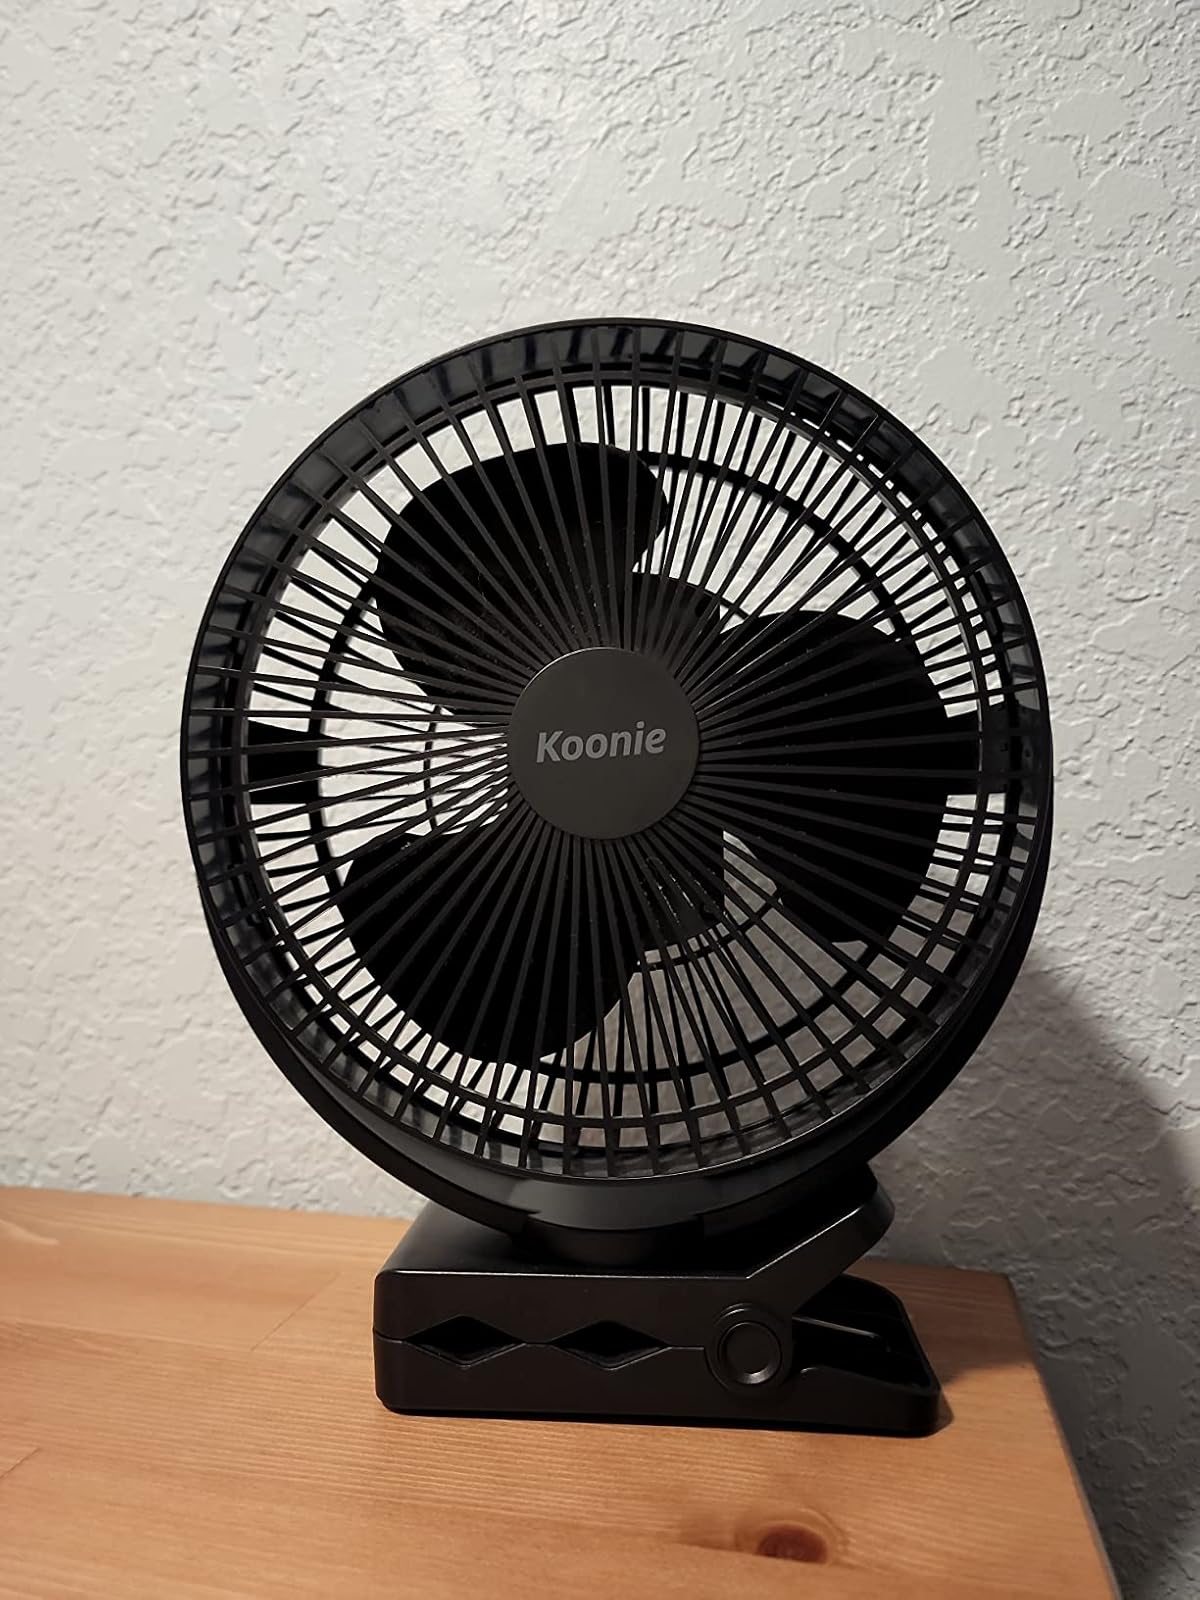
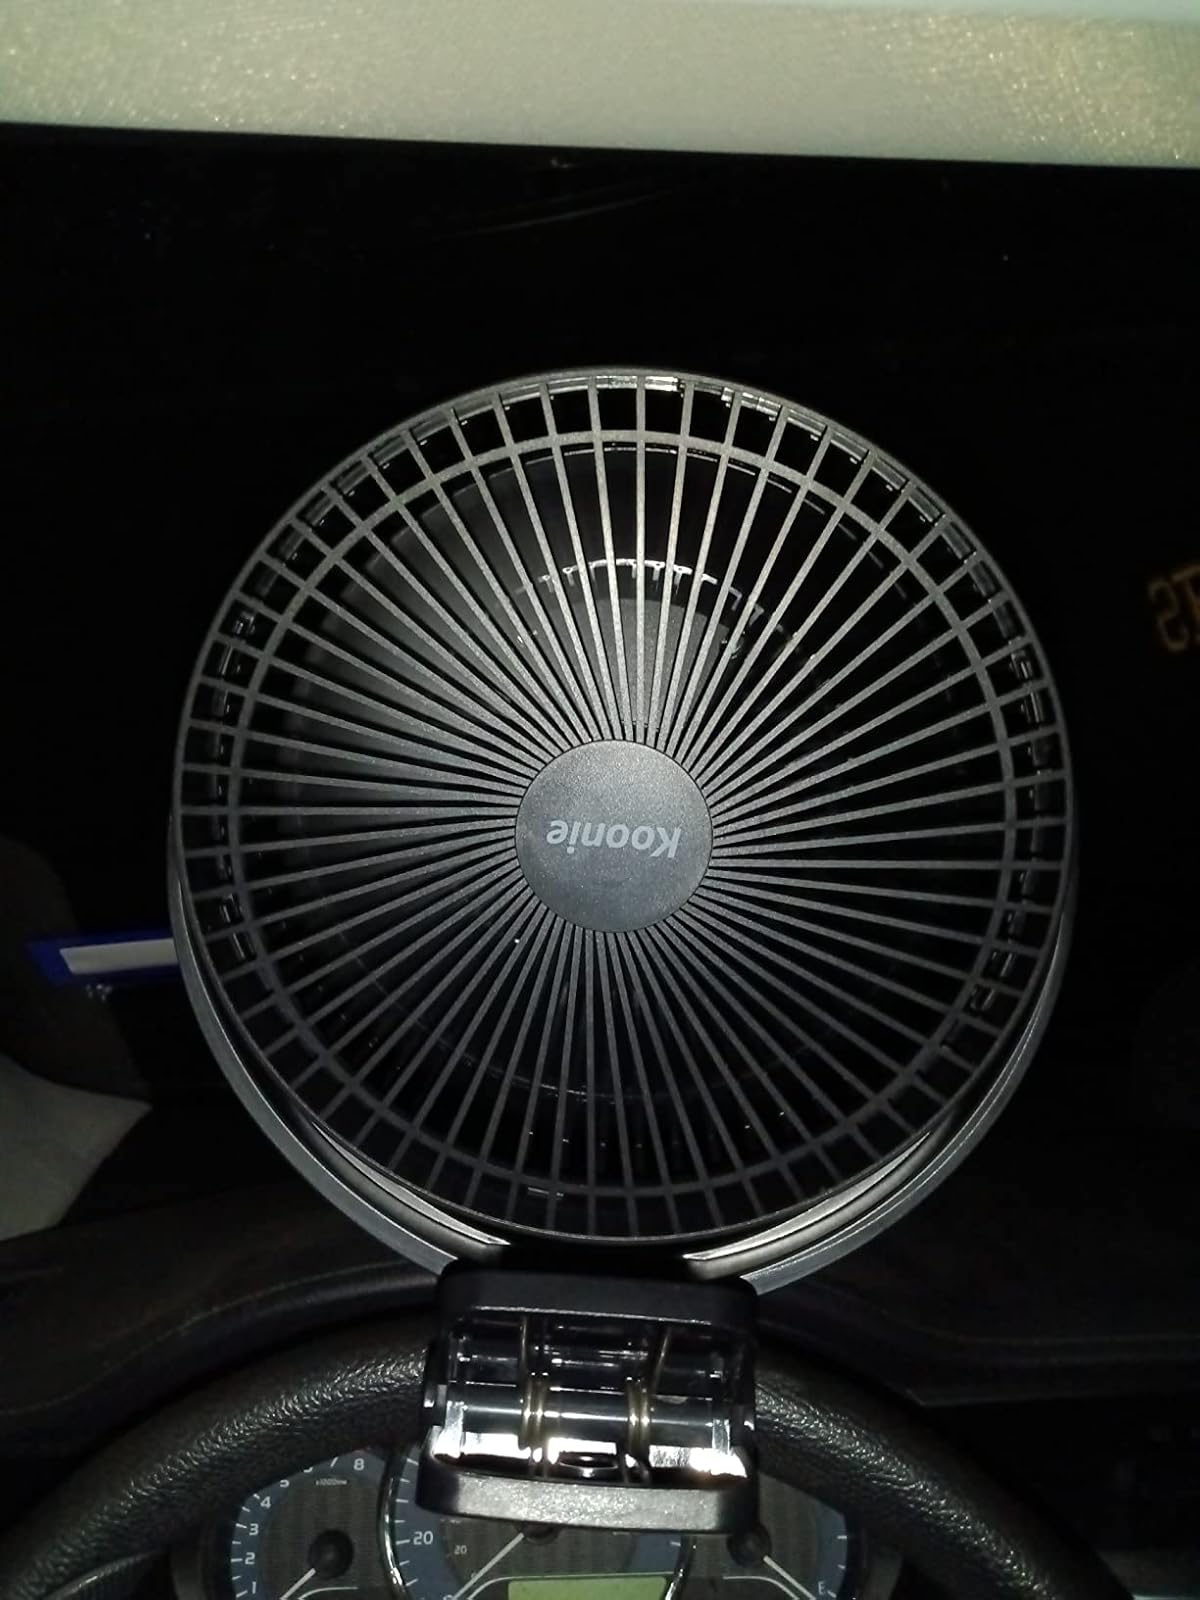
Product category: fan
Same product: yes